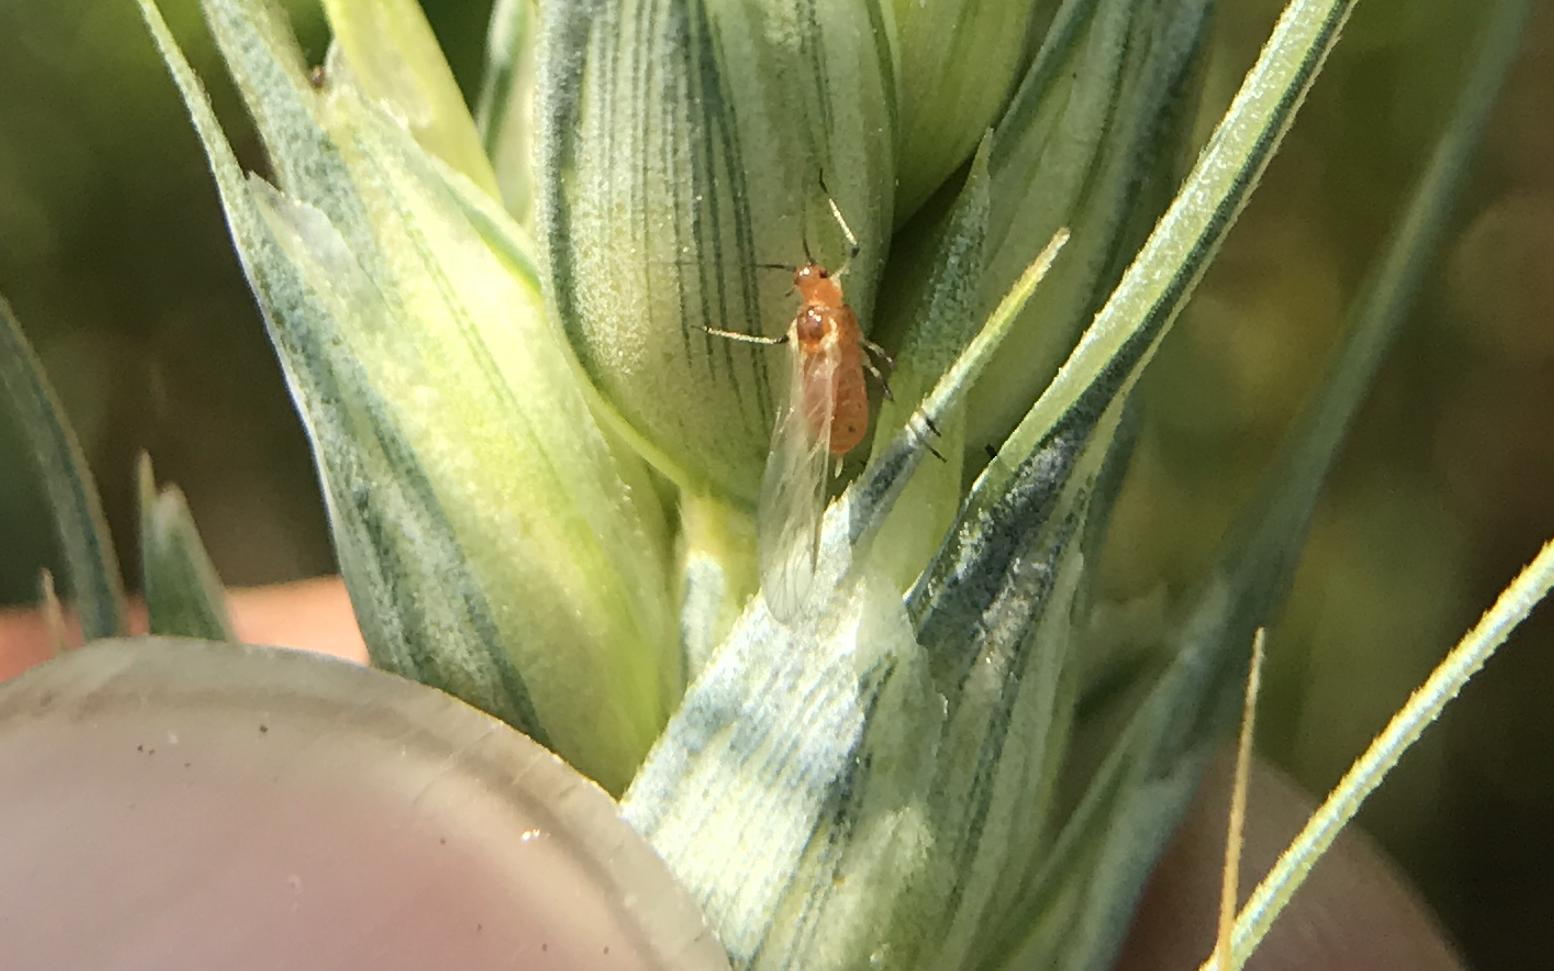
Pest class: english_grain_aphid